Asnières-sur-Seine

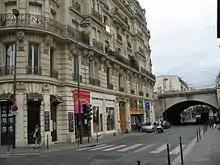
Avenue de la Marne

Asnières-sur-Seine was originally known simply as Asnières. The name was recorded for the first time in a papal bull of 1158 – as "Asnerias", from Medieval Latin "asinaria", meaning "donkey farm". The poor soil of Asnières, where heather grew in medieval times, was probably deemed suitable only for the breeding of donkeys. By the early 20th century it had become a favourite boating centre for Parisians, and its industries included boat building.